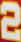
Number: 2